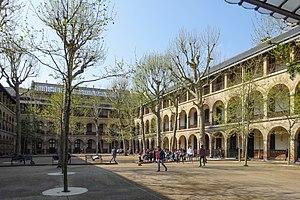
Cour du lycée Molière (Paris, 16e).
Le lycée Molière est un établissement public local d'enseignement français, construit en 1888, regroupant un collège et un lycée. Il est situé 71, rue du Ranelagh à Paris, dans le 16ᵉ arrondissement et porte le nom du dramaturge français, Jean-Baptiste Poquelin, dit Molière. Ce lycée est éloigné de la rue Molière, où se trouve un collège Jean-Baptiste-Poquelin.
Cet article dresse la liste des collèges et lycées de Paris.